Harmonice Mundi

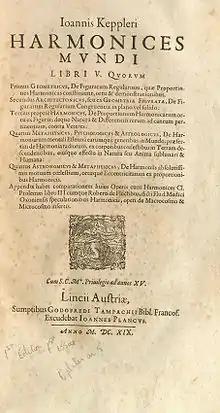
1619 first edition

Harmonice Mundi (Latin: "The Harmony of the World", 1619) is a book by Johannes Kepler. In the work, written entirely in Latin, Kepler discusses harmony and congruence in geometrical forms and physical phenomena. The final section of the work relates his discovery of the so-called third law of planetary motion.